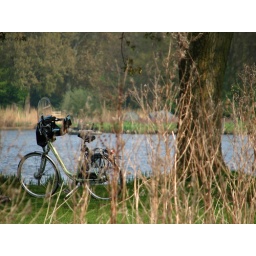
bike by lake